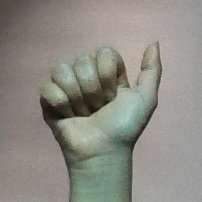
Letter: dhad